Bolesław Kominek

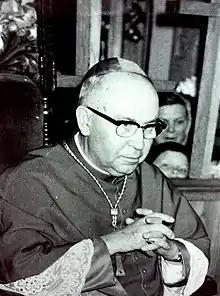
The cardinal in the Saint Peter and Paul parish on 20 May 1973.

Bolesław Kominek (23 December 1903 – 10 March 1974) was a Polish cardinal of the Roman Catholic Church. He served as Archbishop of Wrocław from 1972 until his death, and was elevated to the cardinalate in 1973.